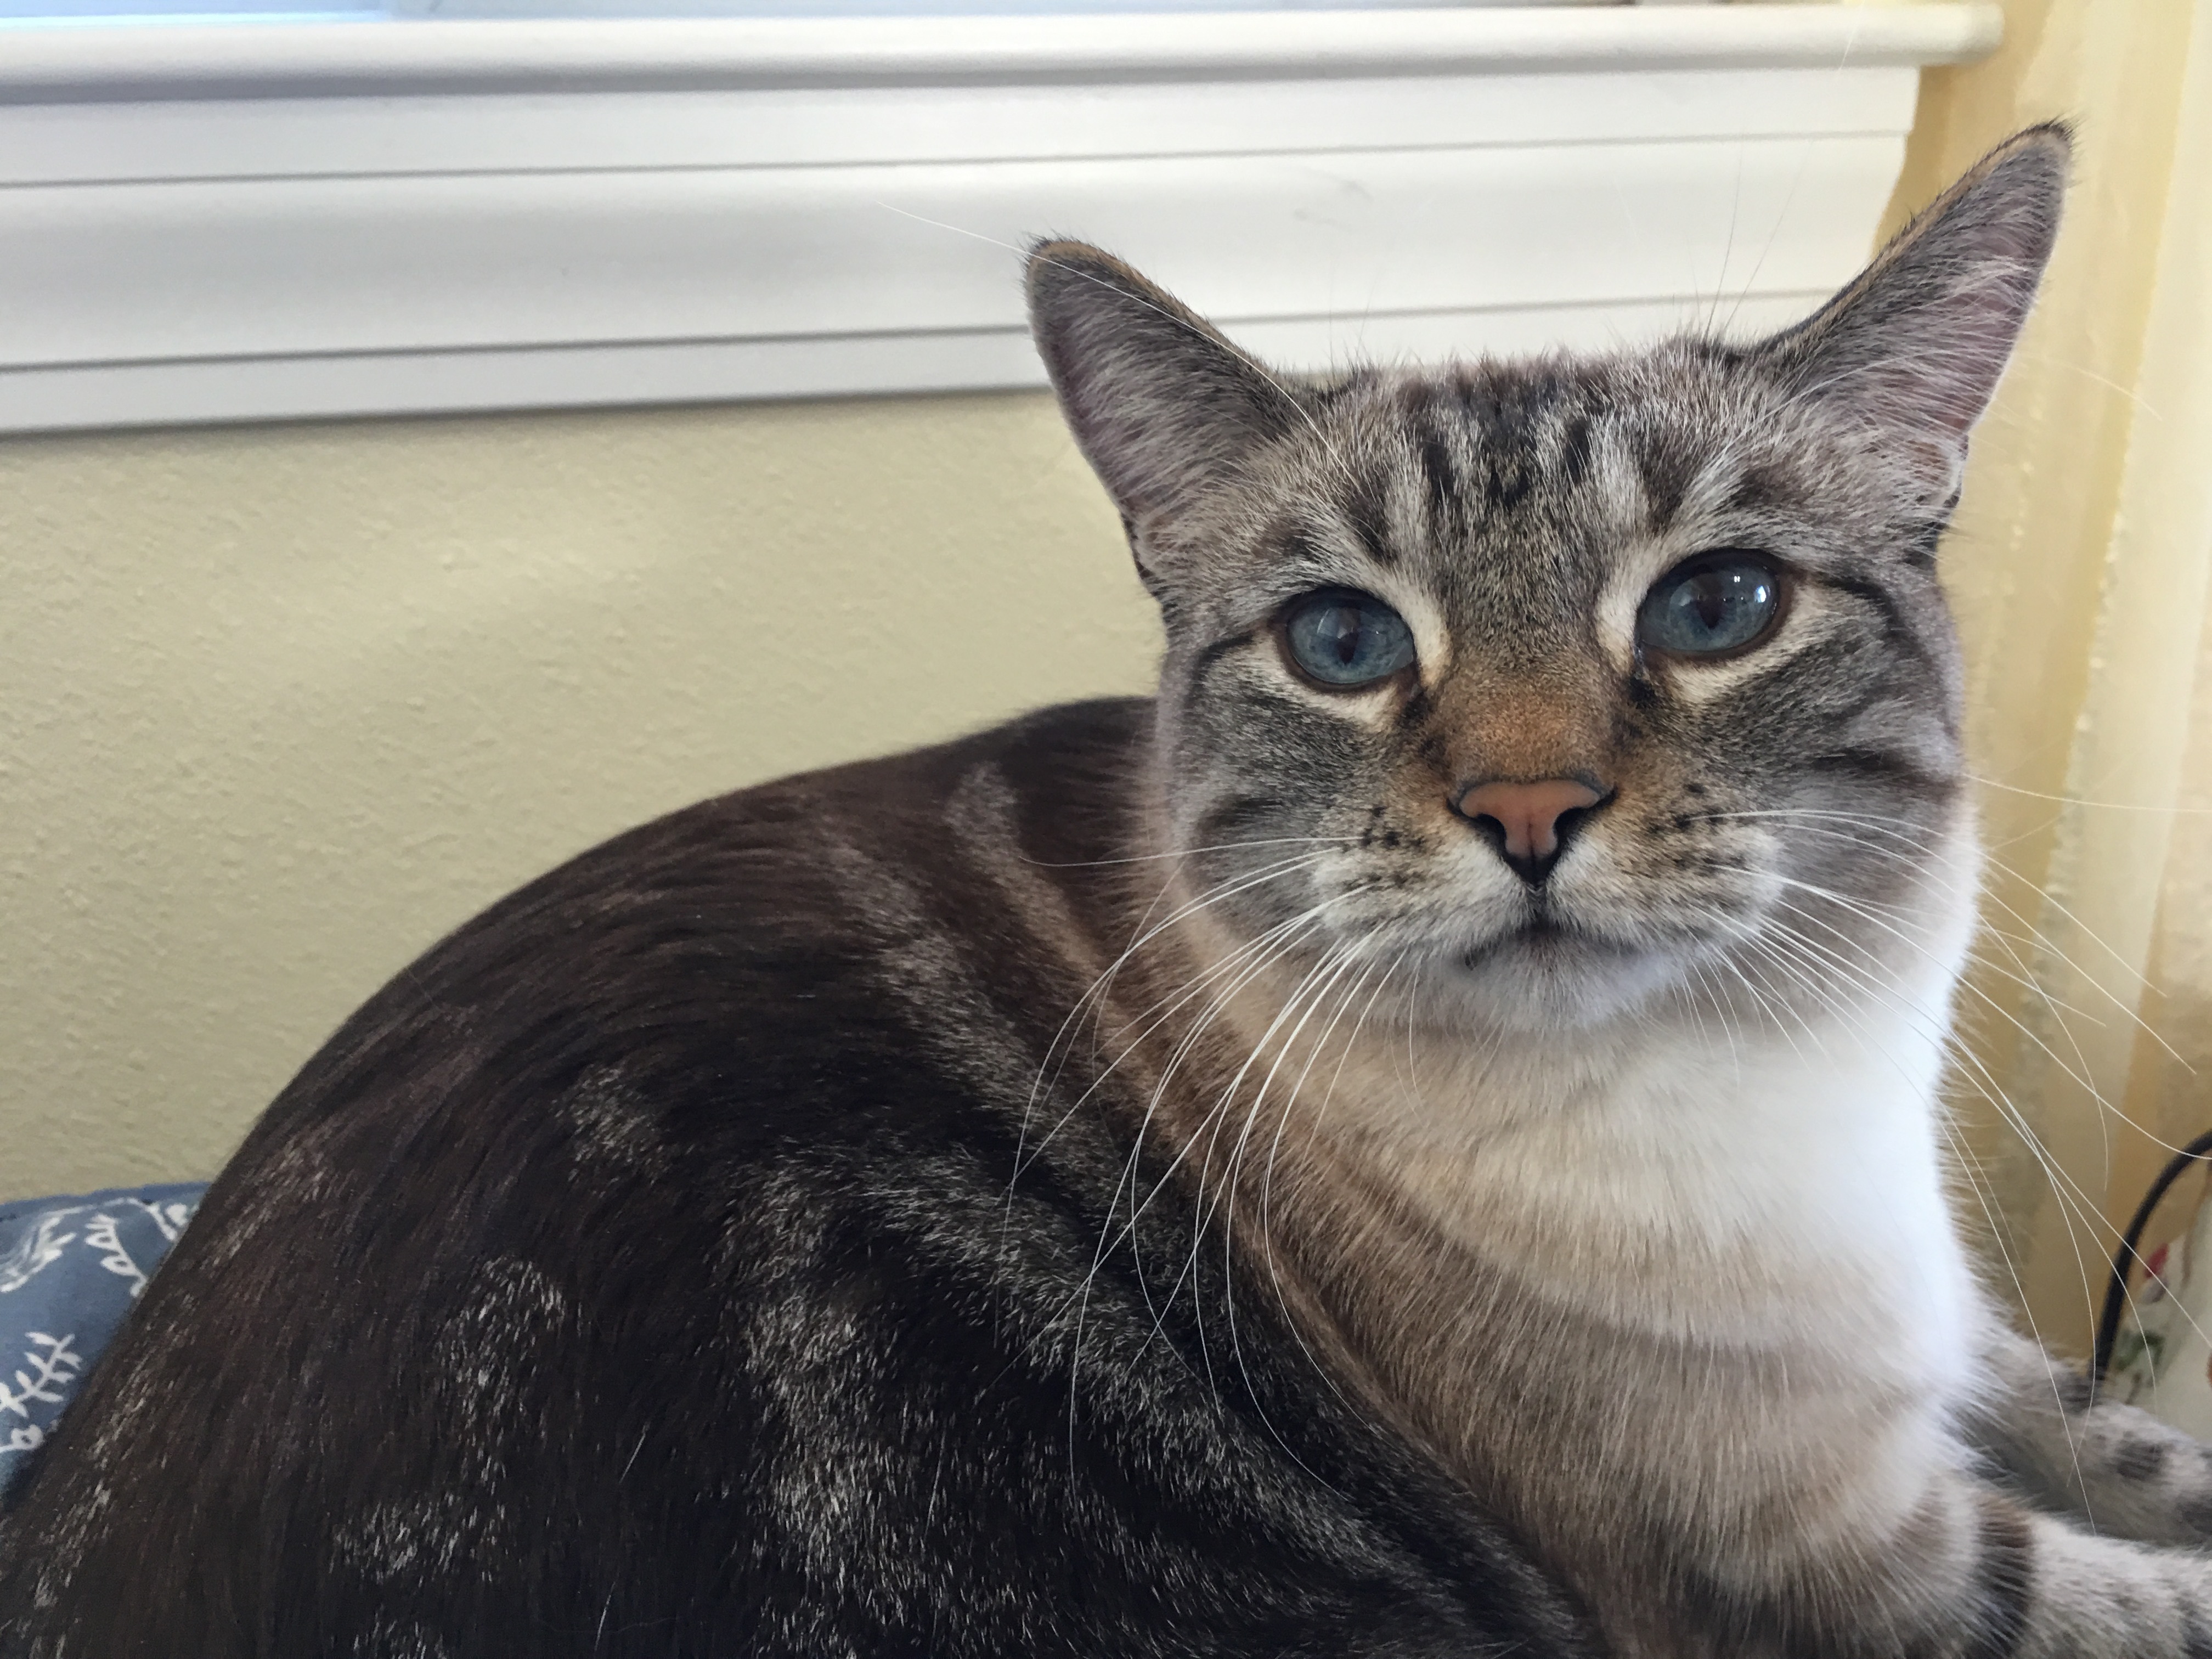
cat, mammal, fauna, whiskers, vertebrate, attitude, housecat, annoyed, european shorthair, small to medium sized cats, cat like mammal, domestic short haired cat, grouchy face